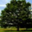
Label: oak_tree